Pseudomonas aeruginosa

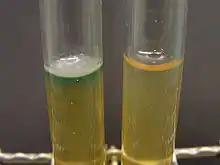
Production of pyocyanin, water-soluble green pigment of "P. aeruginosa" (left tube)

Frequently acting as an opportunistic, nosocomial pathogen of immunocompromised individuals, but capable of infecting the immunocompetent, "P. aeruginosa" typically infects the airway, urinary tract, burns, and wounds, and also causes other blood infections.